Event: Ecuador Earthquake
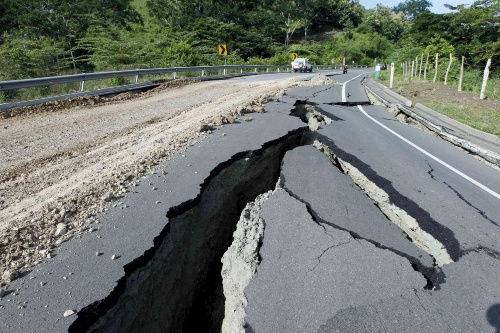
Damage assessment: damage